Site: brandenburg
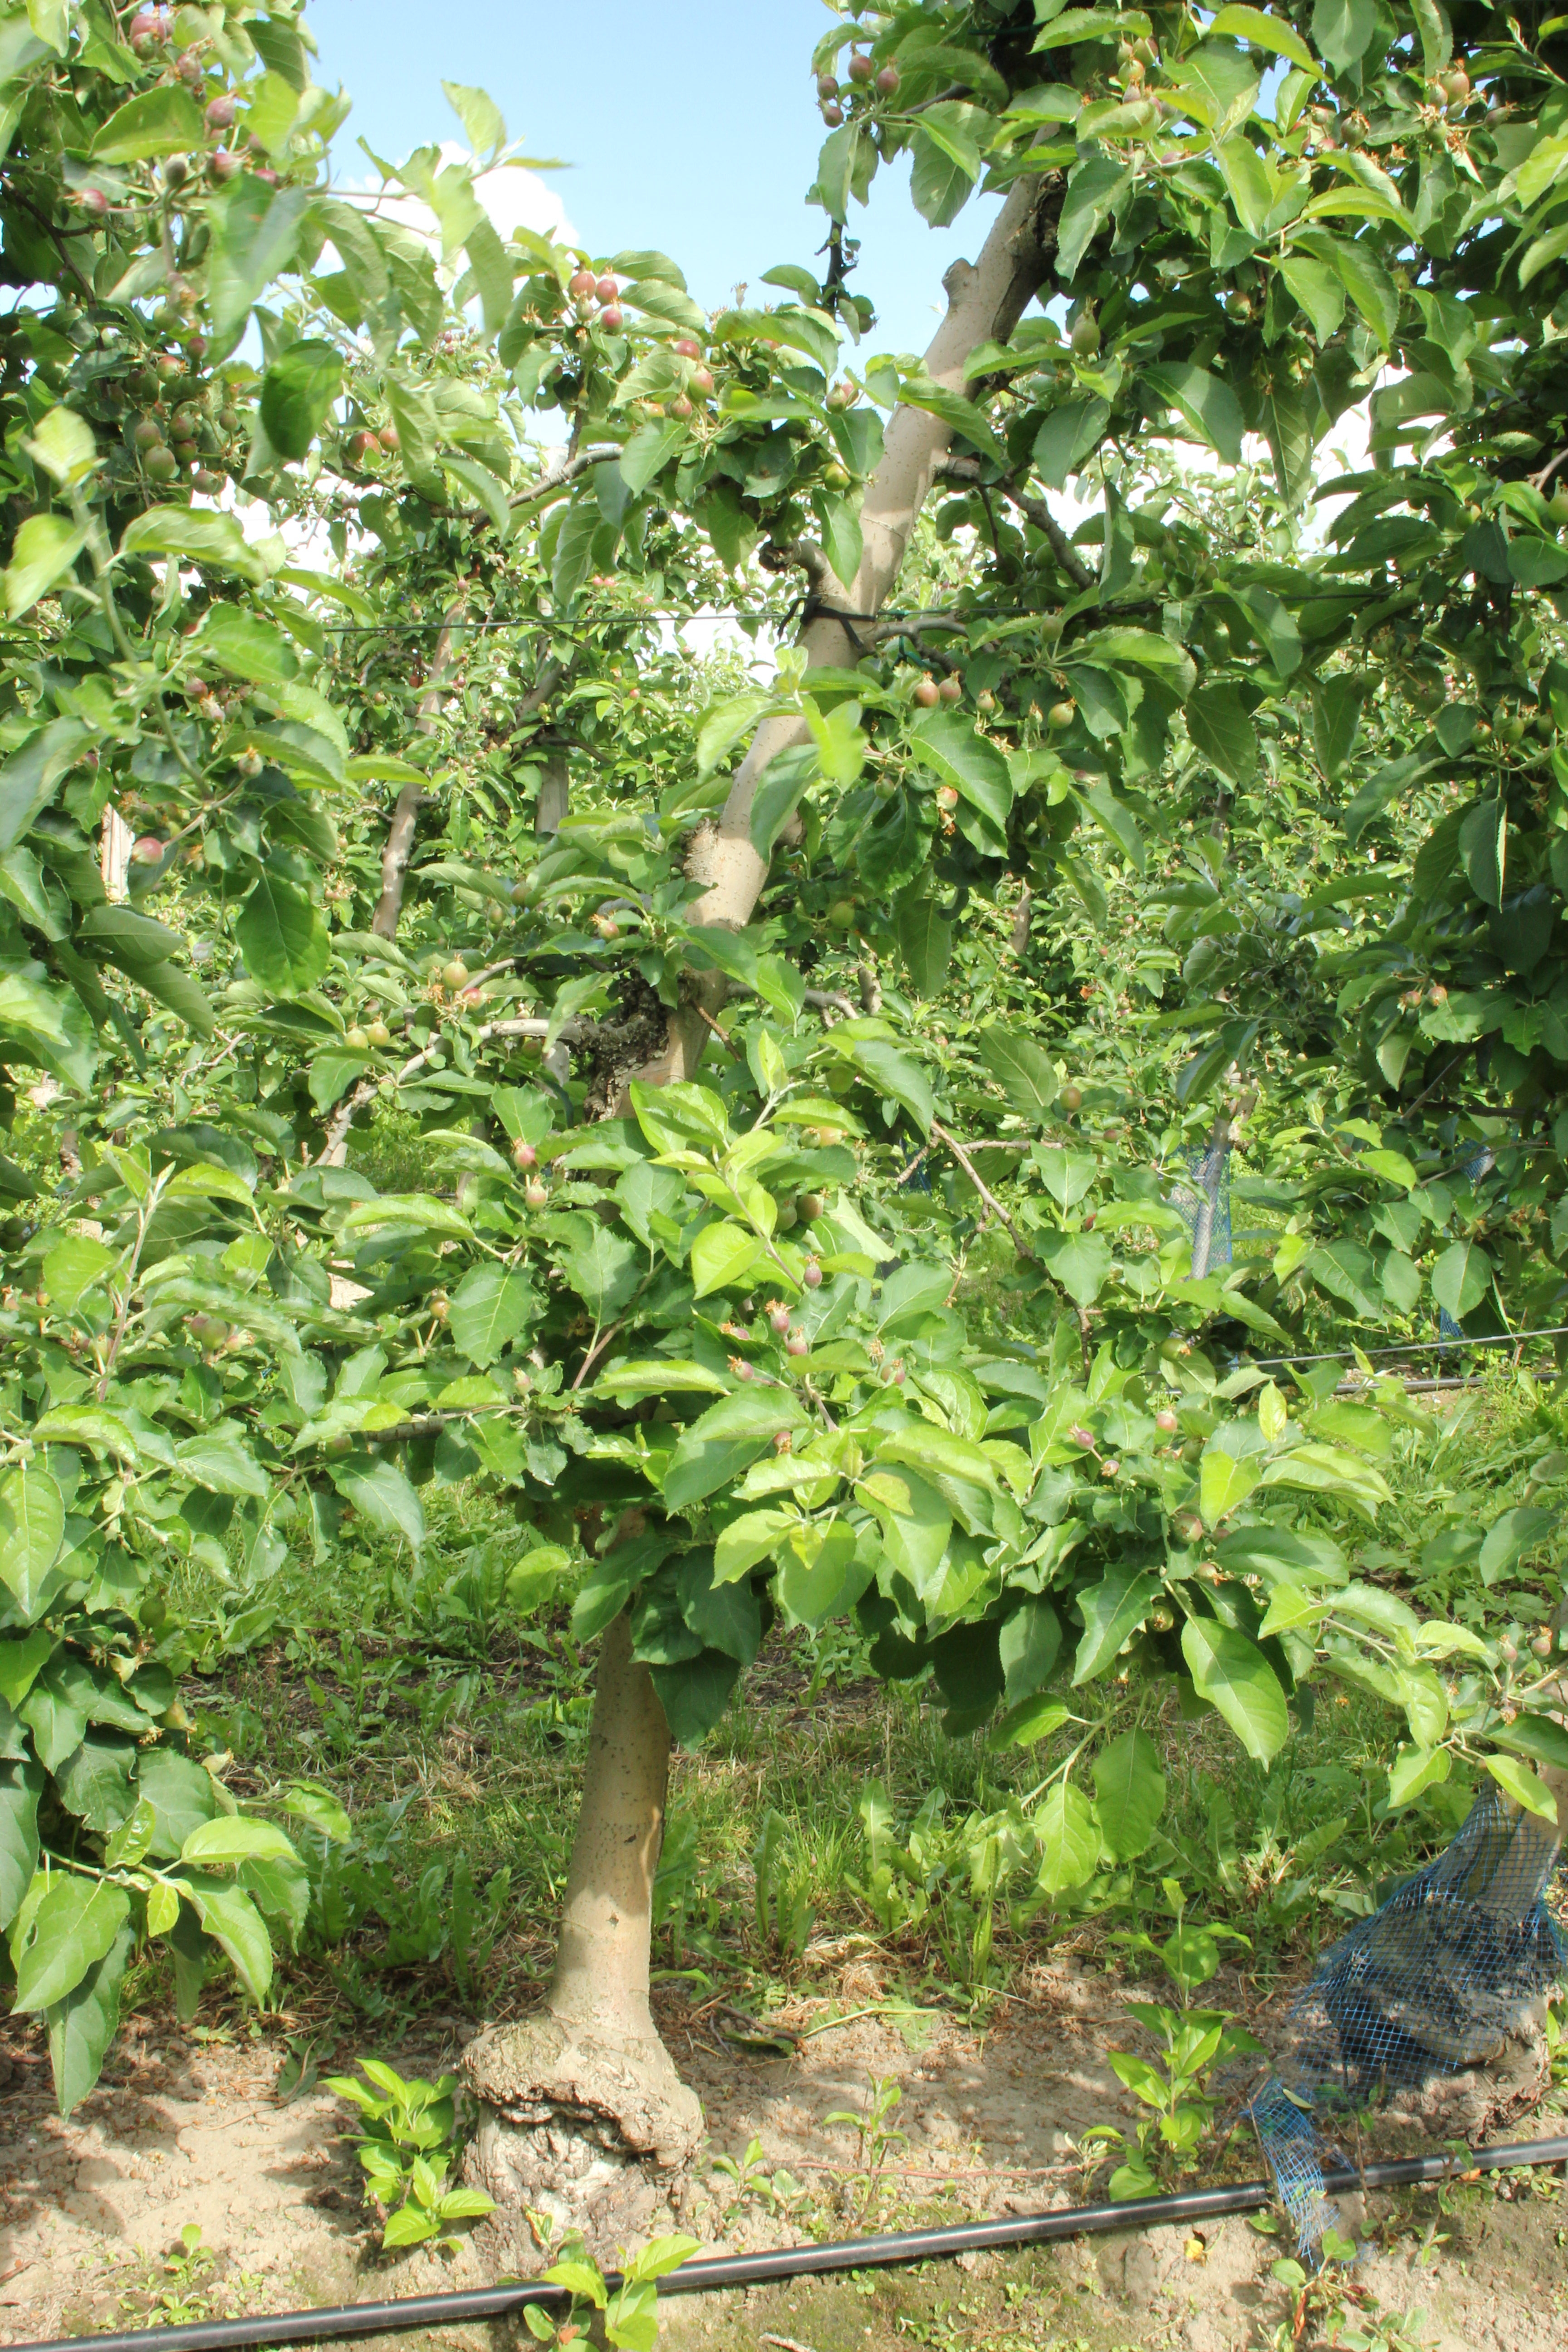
Growth stage (BBCH 72): Development of fruit